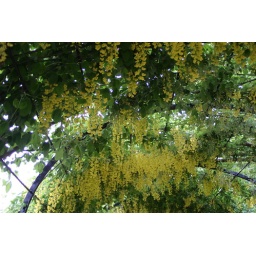
yellow flowers in the kew palace formal gardens